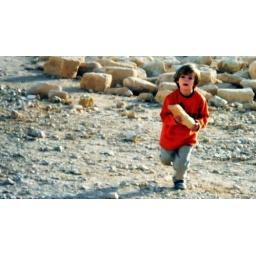
cute little boy in Massada.